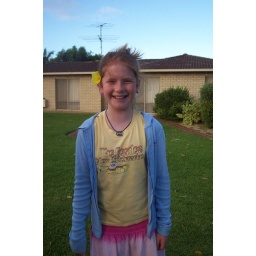
on the road to the beach in Mandurah